Sonning Backwater Bridges

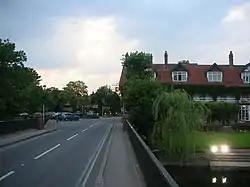
View along the main Sonning Backwater Bridge towards the French Horn hotel.

Sonning Backwater Bridges are the road bridges across the first two of three branches of the Thames at Sonning Eye, Oxfordshire, England.